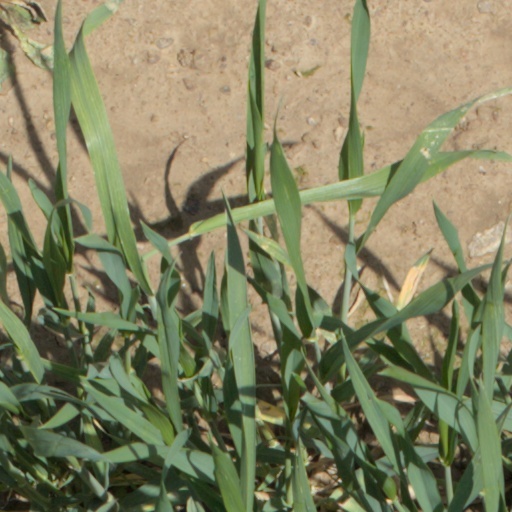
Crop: wheat